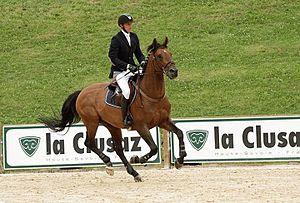
Kevin Staut et Kraque Boom lors du CSI-3* de La Clusaz (juillet 2012).
Kraque Boom est un étalon Selle français bai de saut d'obstacles, né en 1998, fils d'Olisco et de Baby Boom IV, par Joyau d’Or A. Il a notamment été sacré champion d'Europe avec son cavalier Kevin Staut en 2009, à Windsor.